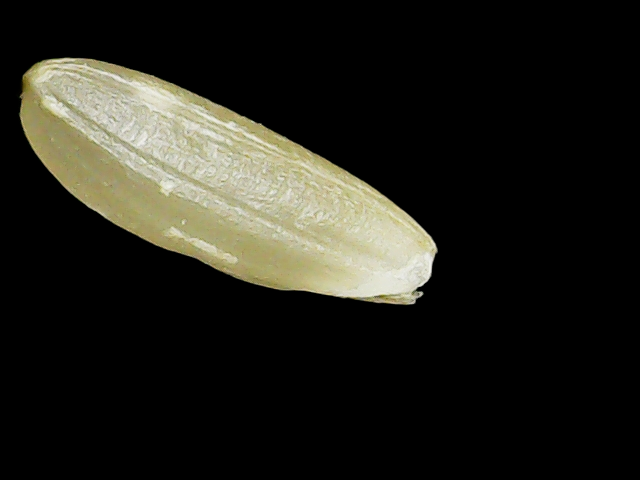
Rice variety: Binadhan23